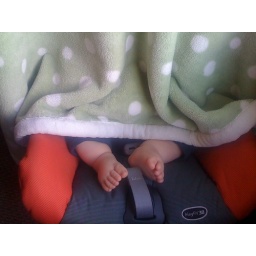
asleep in car seat